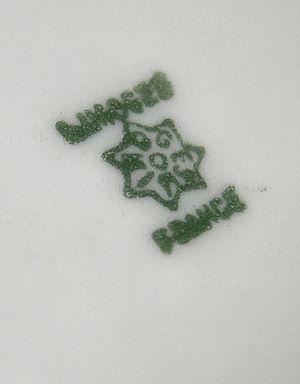
Marque de fabrique Porcelaine de Limoges au dos d'une assiette
La porcelaine de Limoges est née, entre 1765 et 1770, de la découverte de kaolin à proximité de Limoges, matériau indispensable à la production de cette céramique dure et translucide.